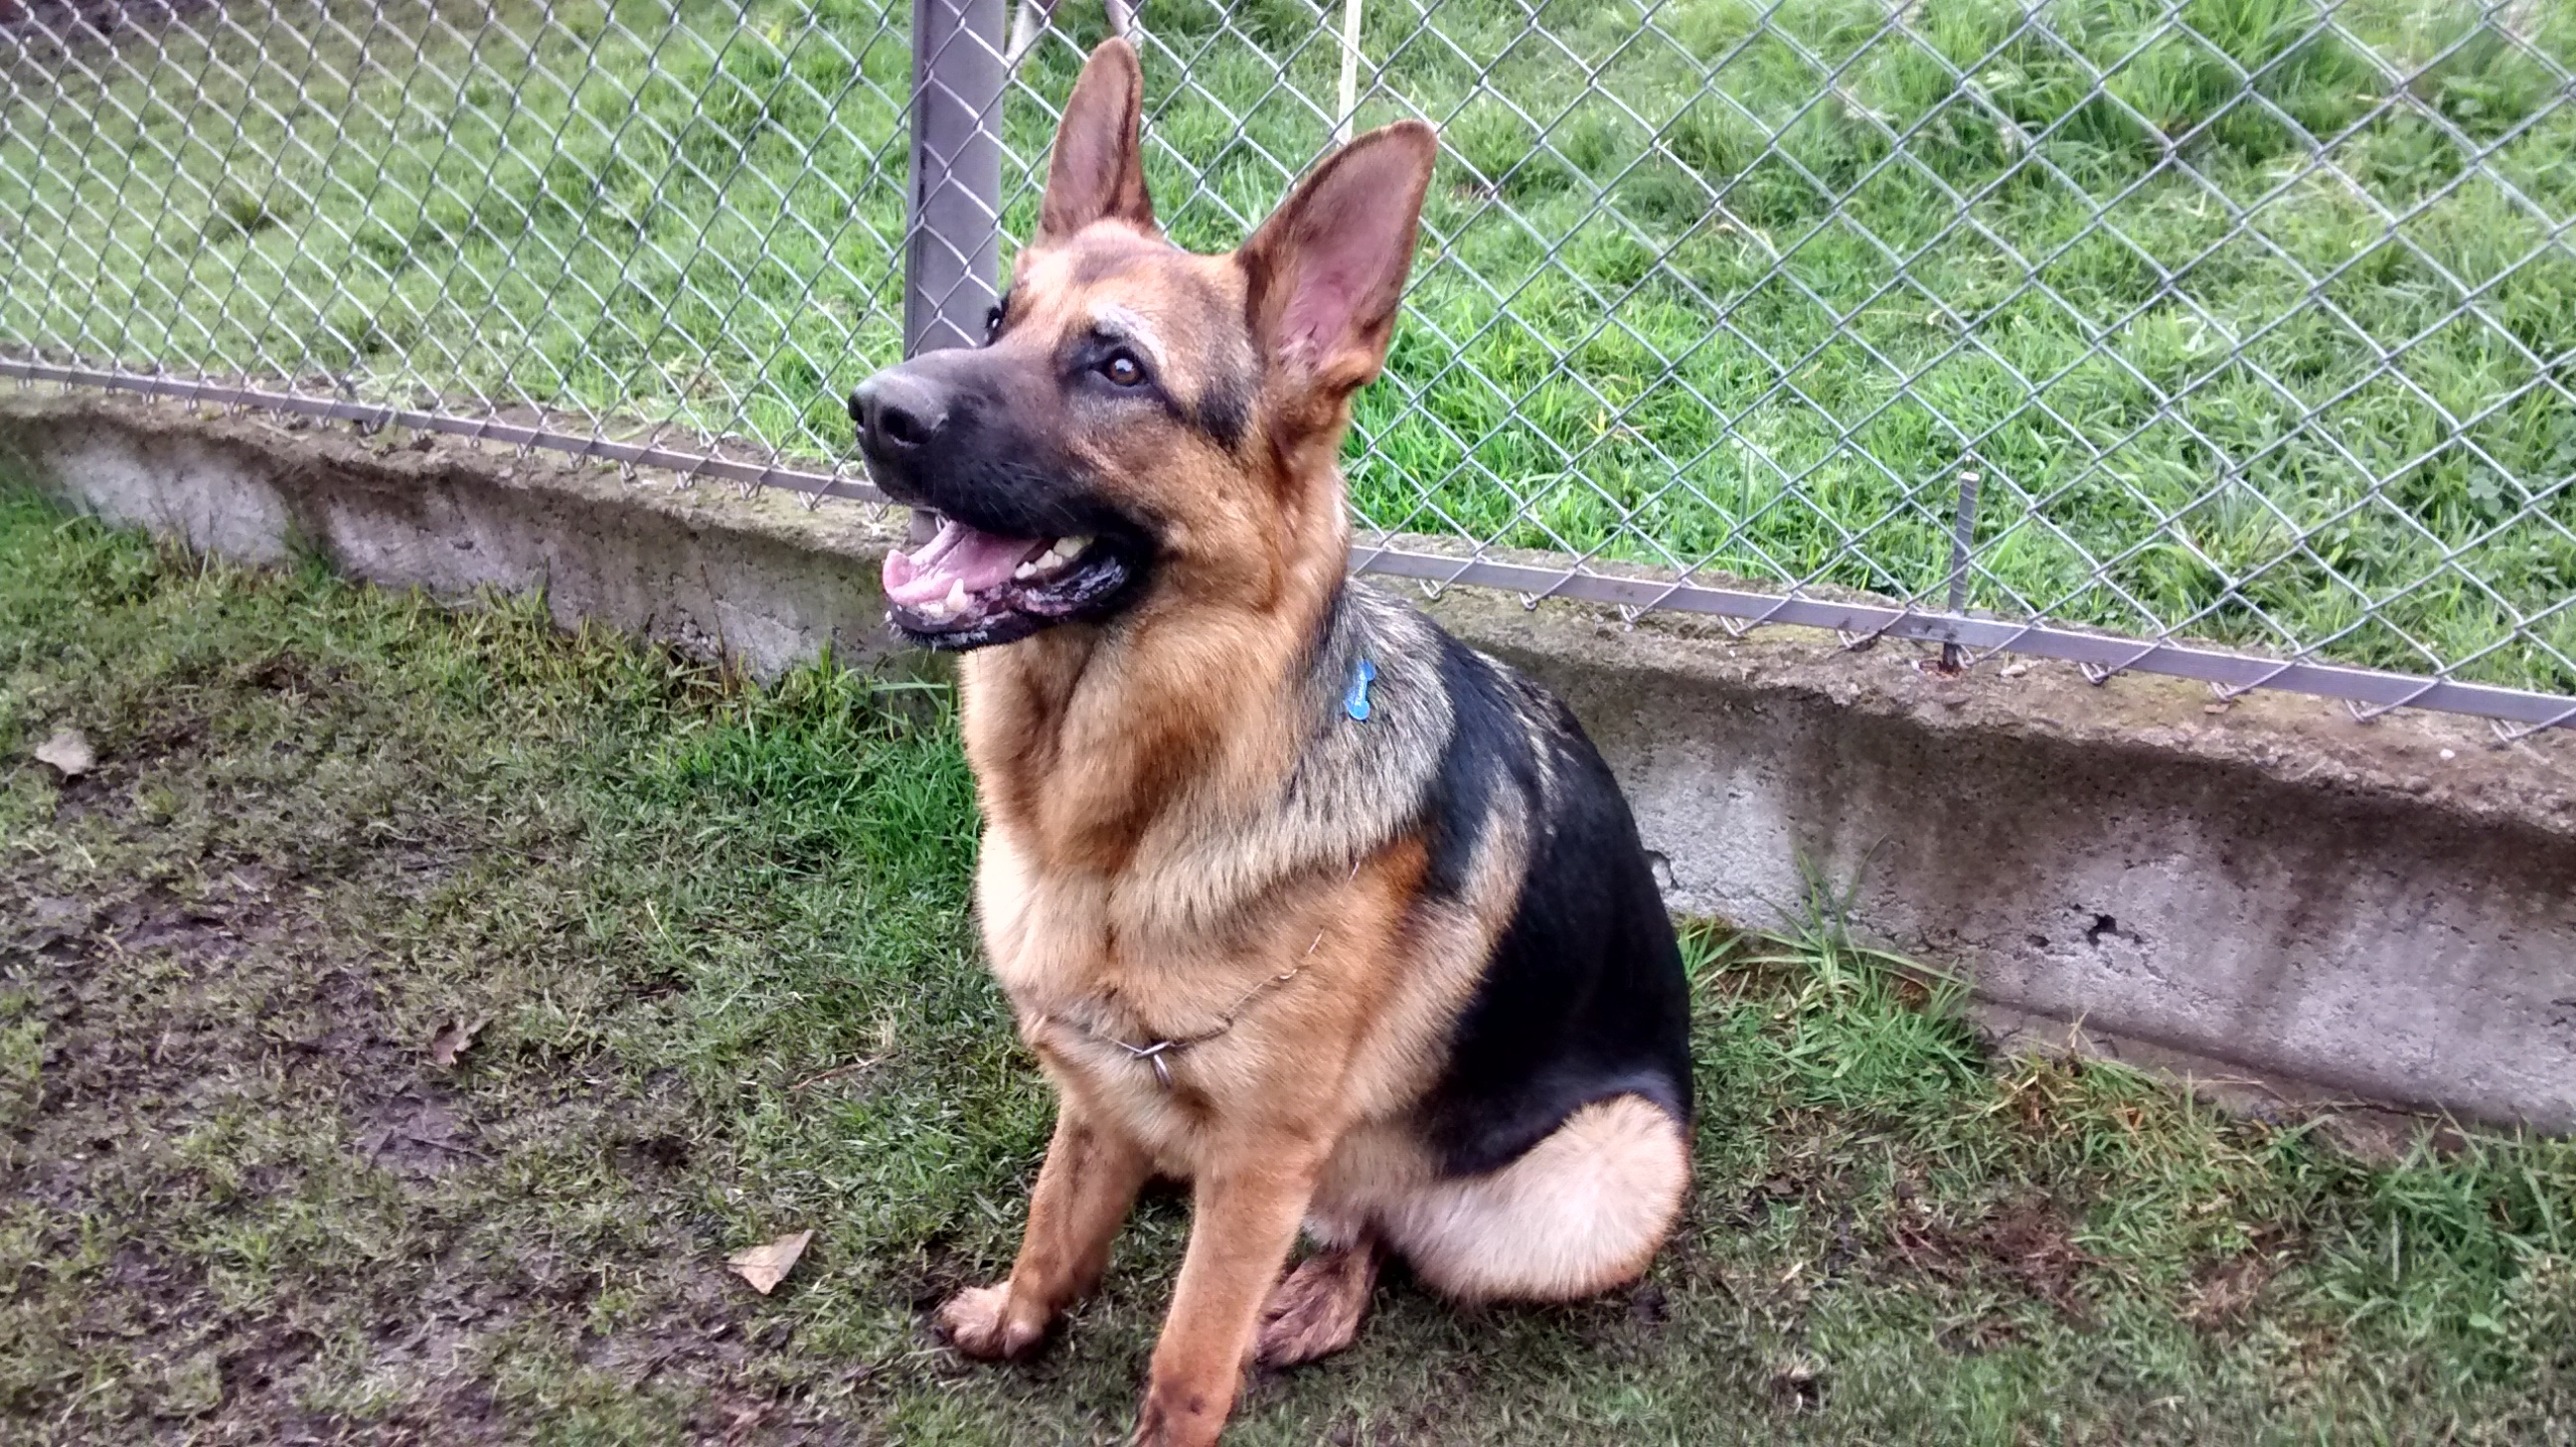
dog, pet, mammal, rest, golden retriever, gold, animals, vertebrate, german, labrador, dog breed, pastor, attentive dog, pet sitting, dog resting, sitting dog, belgian shepherd malinois, street dog, dog like mammal, wolfdog, dog breed group, east european shepherd, german shepherd dog